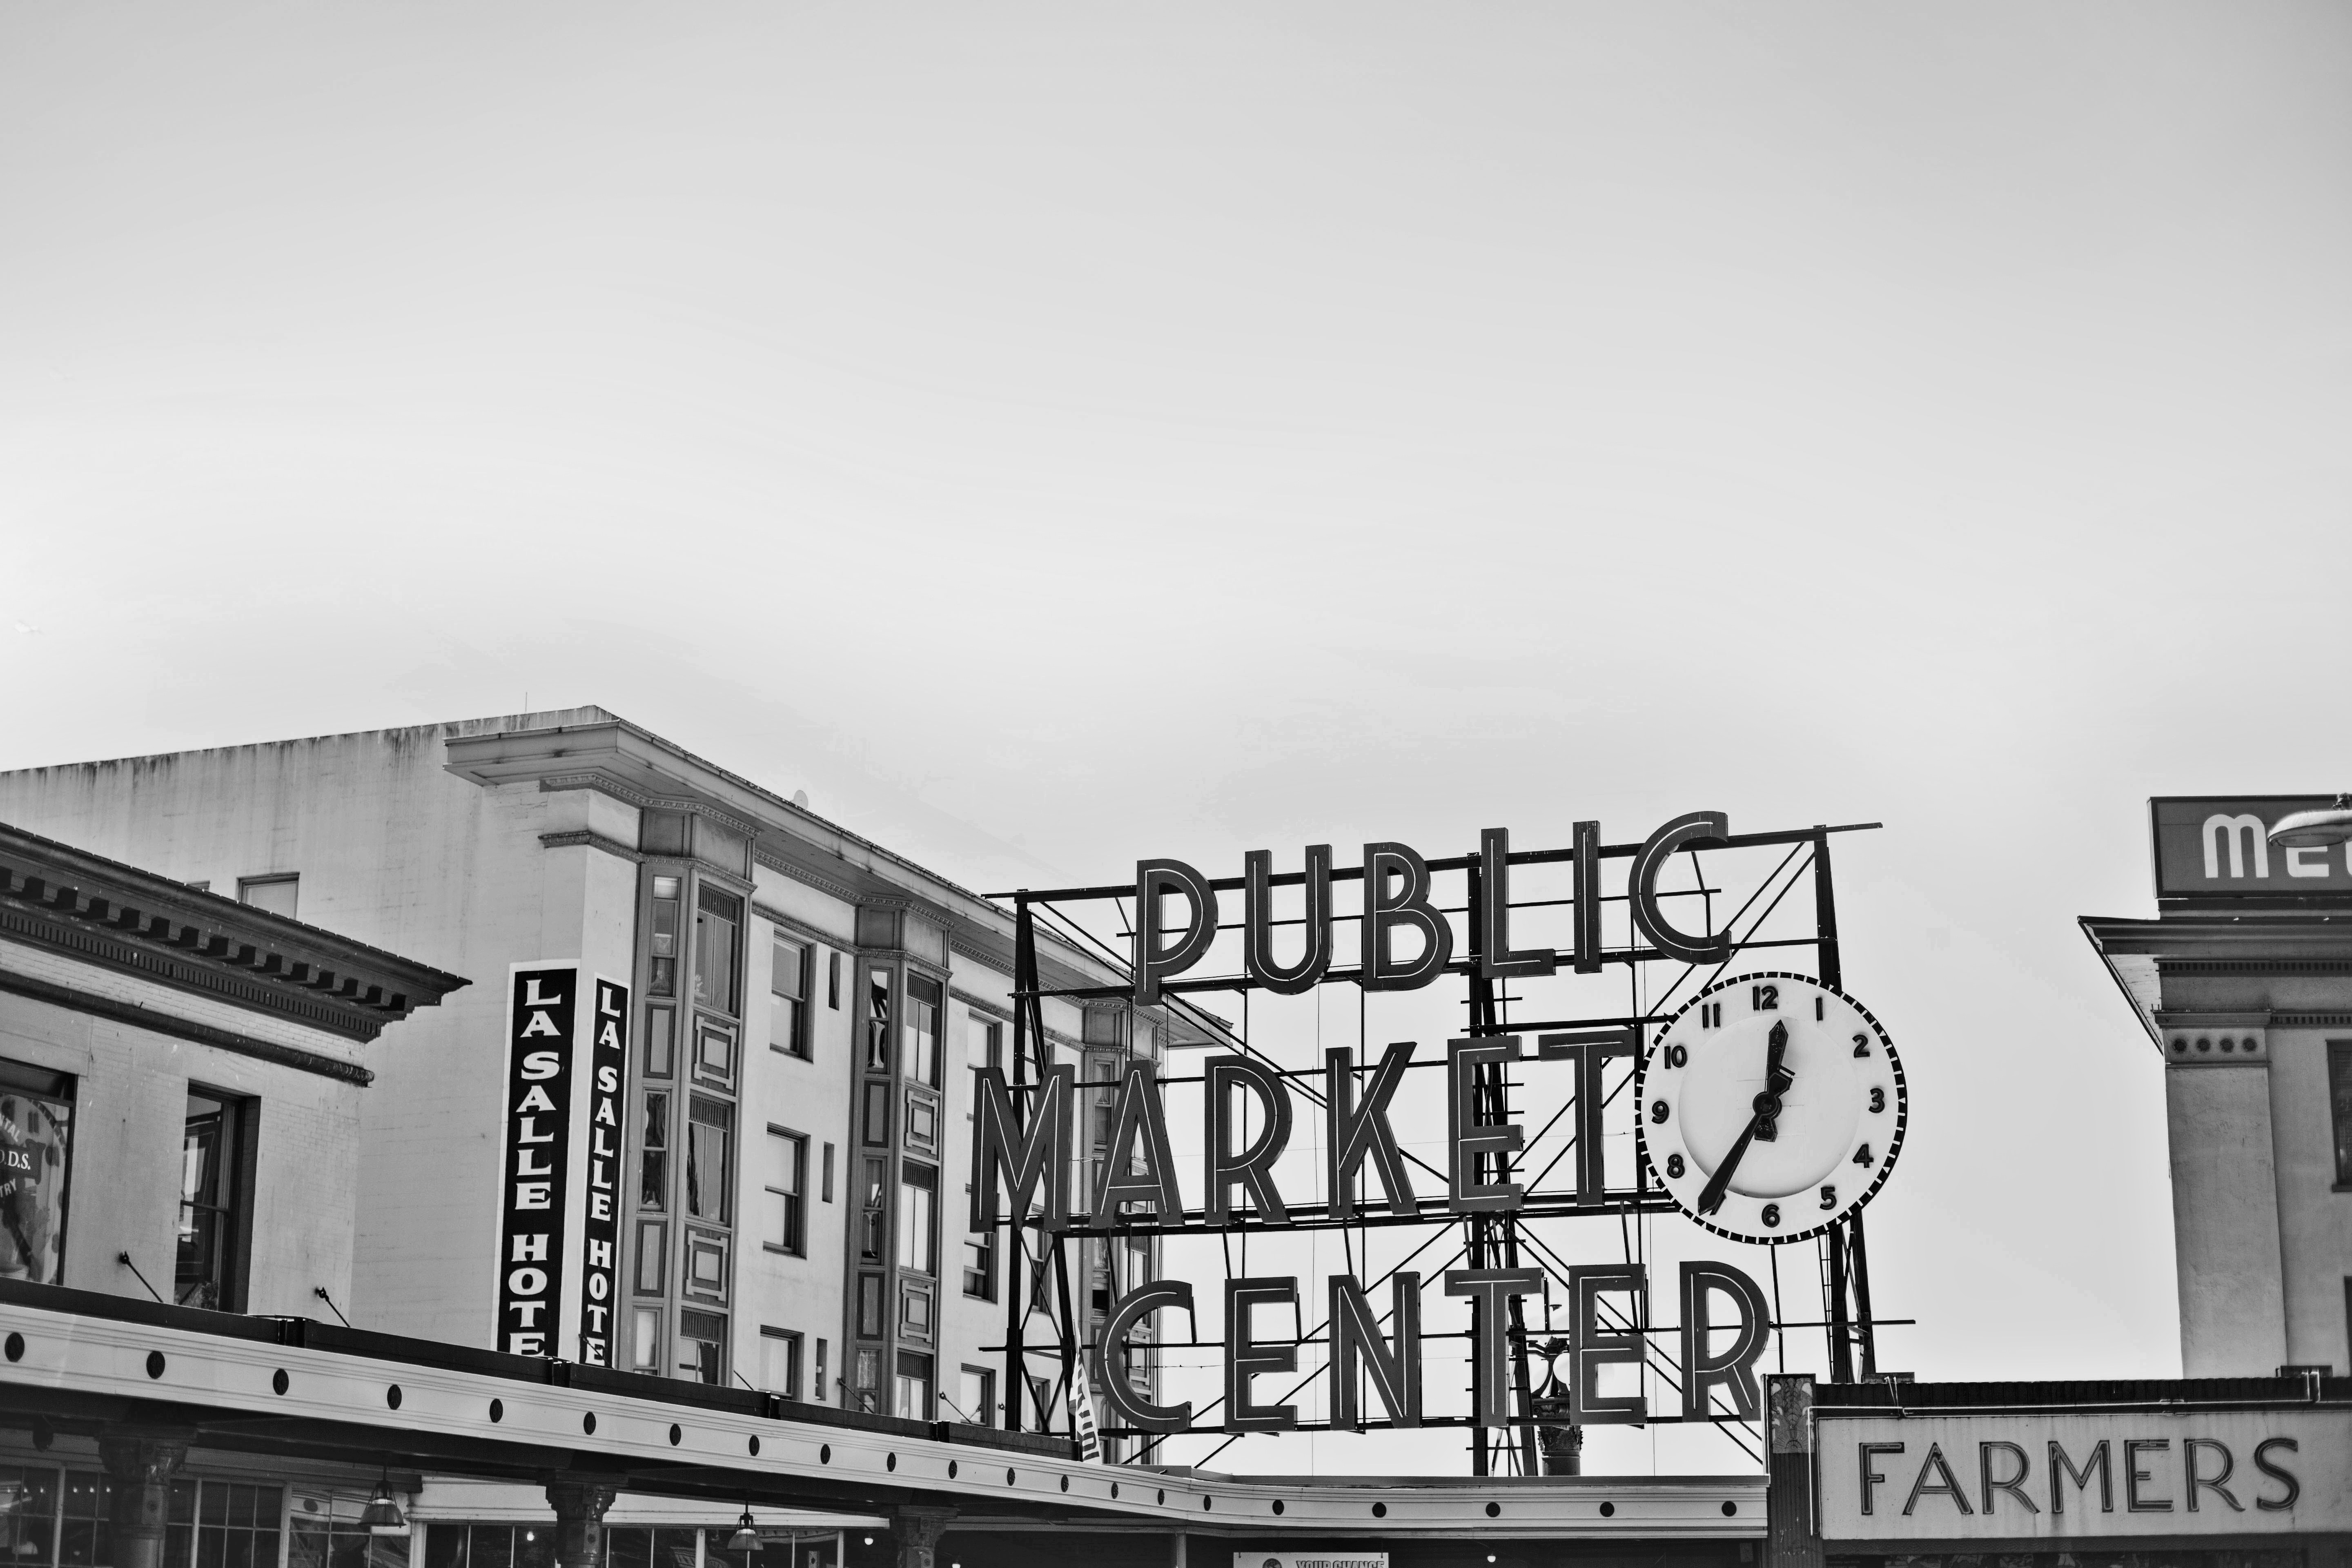
white, black, black and white, monochrome, urban area, architecture, wall, text, iron, building, monochrome photography, street, facade, design, house, city, font, art, neighbourhood, balcony, residential area, style, stock photography, visual arts, signage, road, street art, metropolis, handrail, mixed use, illustration, mural